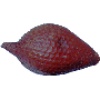
Label: Salak 1